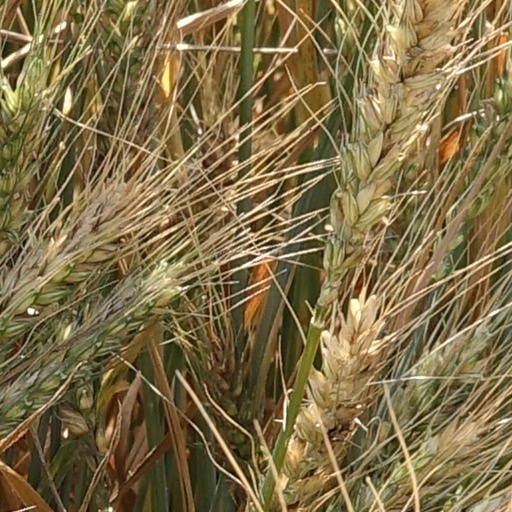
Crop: wheat